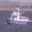
Label: ship